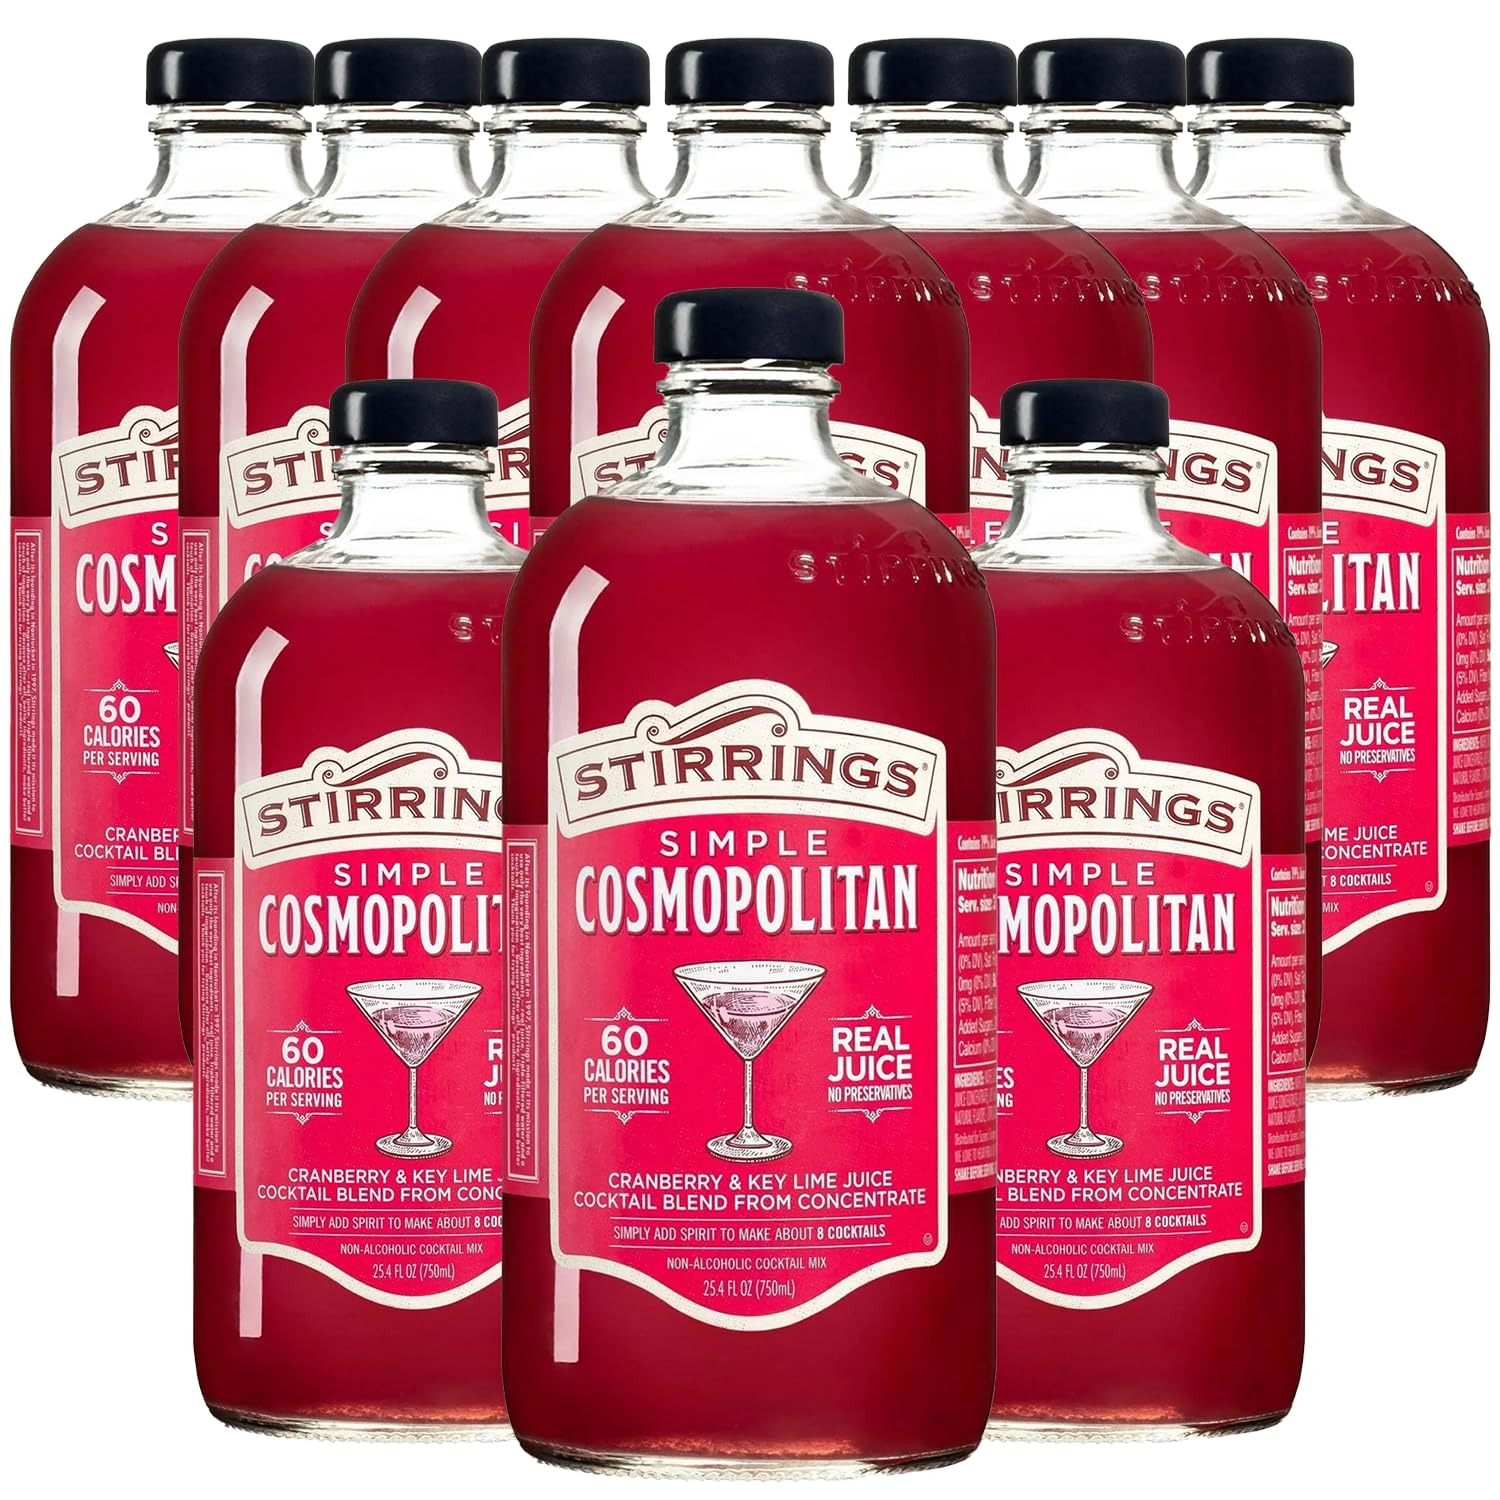
Item Name: Stirrings 10 Pack Cosmopolitan Cocktail Mix 750ml Bottles - Real Juice No Preservatives - 90 Calories - Drink Mixer
Bullet Point 1: Simple Cosmopolitan Cocktail Mix: The Cosmopolitan Cocktail Mix is made with bright cranberry juice and Key limes in the perfect proportion. So delicious and easy to craft up, this Cosmopolitan Martini could quickly become the cocktail you're famous for – whether that's sipping, serving, or both! Only 60 Calories per serving. Real Juice, no preservatives.
Bullet Point 2: Craft delectable cocktails effortlessly with Stirrings' acclaimed cocktail mixers, bar essentials, and cocktail rimmers.
Bullet Point 3: Elevate any occasion by effortlessly concocting vibrant and flavorful drinks with your preferred spirit.
Bullet Point 4: Enjoy guilt-free indulgence with mixers crafted from premium ingredients like authentic fruit flavors, real cane sugar, and pure juice.
Bullet Point 5: Stock up on Stirrings' home bar essentials to always impress your guests and elevate your mixology game.
Bullet Point 6: Enhance your cocktails with Stirrings' innovative rimmers, offering ready-to-use specialty sugar and salt blends for rimming glasses with flair.
Bullet Point 7: Explore a new realm of taste and convenience with Stirrings' range of mixers, bar necessities, and rimmers.
Bullet Point 8: Whether you're a seasoned mixologist or a casual enthusiast, Stirrings' products promise to enhance your home bar setup and leave a lasting impression on every guest.
Bullet Point 9: Includes (10) 750ml bottles, Phone and tablet holder and tasting notes/recipes.
Value: 25.0
Unit: Fl Oz

Price: 109.98